Emmanuel Arène

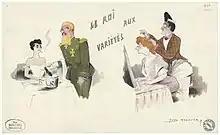
Poster for "Le Roi" (1908)

In the 8 May 1898 general elections Arène was reelected deputy of Ajaccio by 8,437 votes against 2,464 for his main opponent.